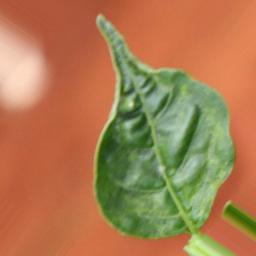
Label: mites_and_trips